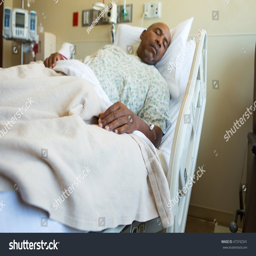
man in a hospital bed .